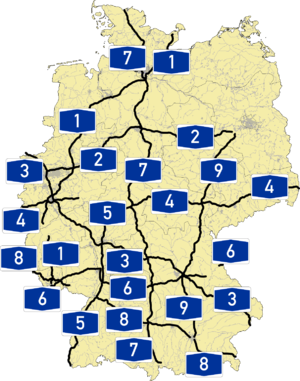
Motorveje i Tyskland
Kort over motorvejene A 1-9
Dette er en liste over motorveje i Tyskland.